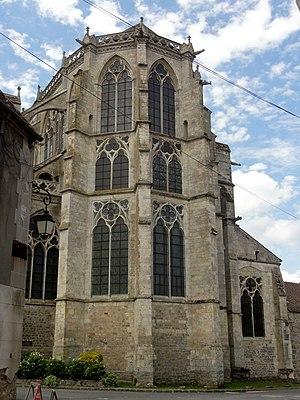
Chevet.
L’église Saint-Sulpice est une église paroissiale catholique, dédiée à saint Sulpice le Pieux, évêque de Bourges. Elle se situe dans la commune française de Saint-Sulpice-de-Favières, dans le département de l'Essonne, en Île-de-France. Chaque voyageur remarque la disproportion éclatante entre la taille du village, qui a toujours été insignifiant, et la splendeur et les dimensions de l'église. Elle ne s'explique que par sa vocation d'église de pèlerinage, l'un des plus importants du diocèse de Paris dont la paroisse faisait partie, et par l'impulsion du pouvoir royal, sachant que le pèlerinage avait les faveurs de saint Louis. Édifiée pendant les dernières années de sa vie, et non achevée à sa mort, l'église est l'un des principaux édifices gothique rayonnants de la région, et son architecte connaissait les grands chantiers royaux de son époque. Les travaux s'arrêtent toutefois avant la fin du XIIIᵉ siècle, et quand ils reprennent au siècle suivant, ce n'est que pour édifier la façade occidentale : la nef reste inachevée, ou bien est détruite partiellement sous les guerres de religion.